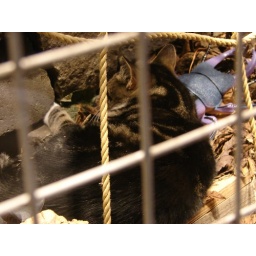
Kitty sleeping in a store window, cuddling up with a purple plastic beetle.